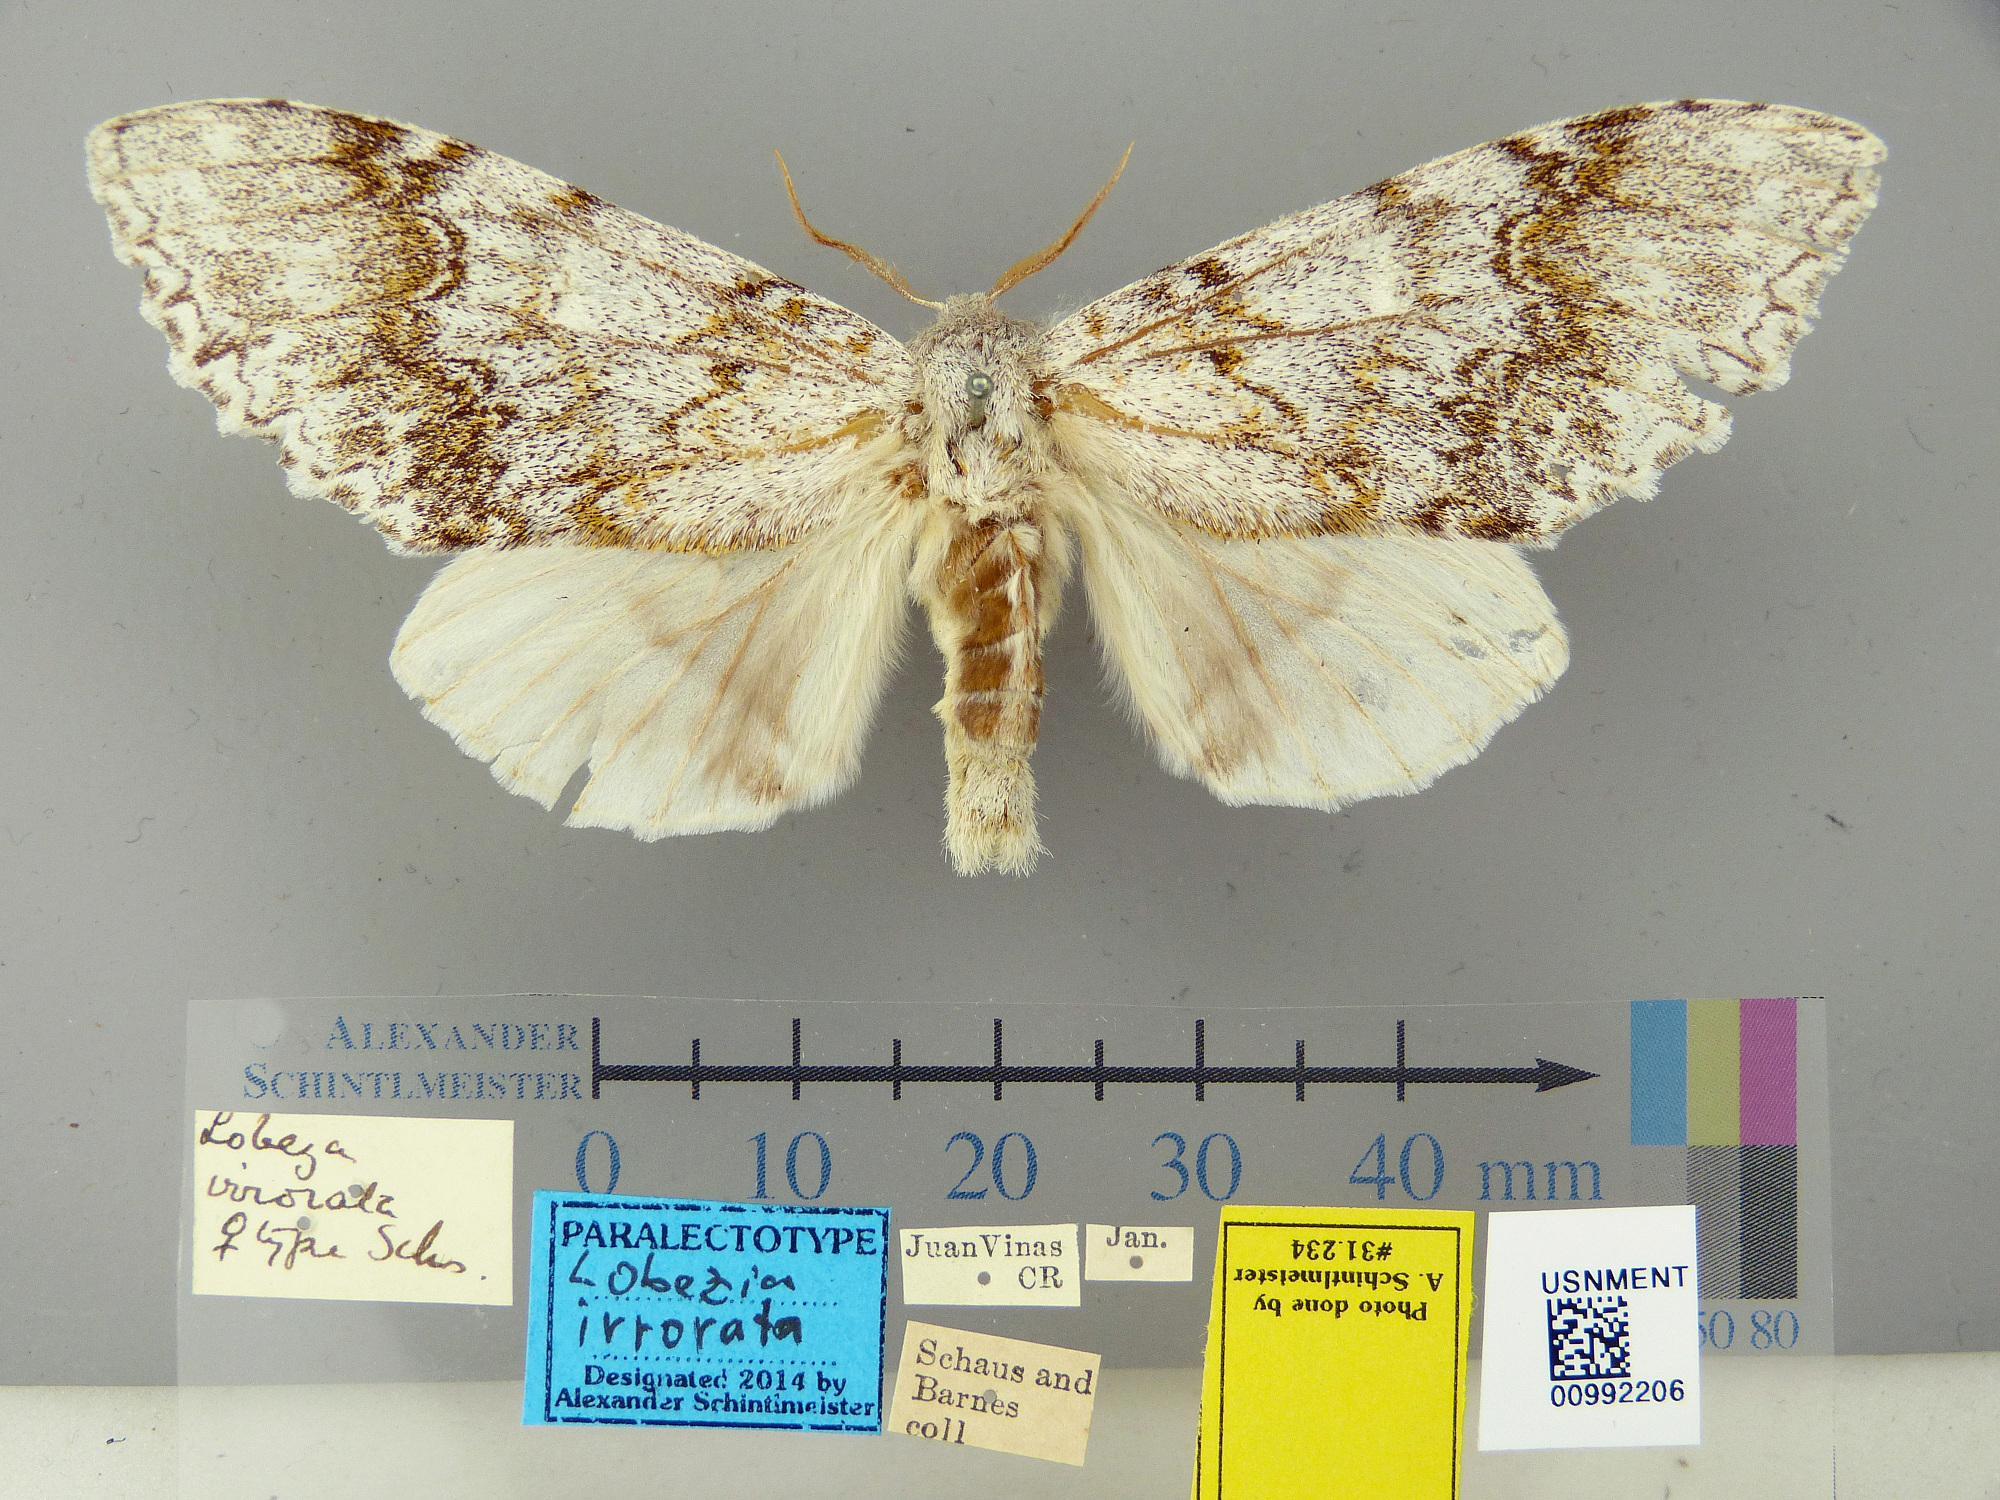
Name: Lobeza irrorata
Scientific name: Lobeza irrorata Schaus, 1911
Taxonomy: Animalia, Arthropoda, Insecta, Lepidoptera, Notodontidae
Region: Schaus
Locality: Juan Vinas, [Not Stated], Cartago, Costa Rica
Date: Jan.